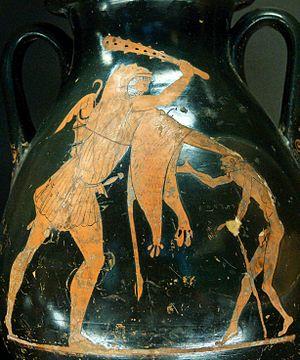
Géras fils de Nyx, personnification de la vieillesse. Pélikè attique à figures rouges, v. 480–470 av. J.-C.
Dans la mythologie grecque, Géras est la personnification de la Vieillesse. Il s'oppose en cela à Hébé, déesse personnifiant la Jeunesse.